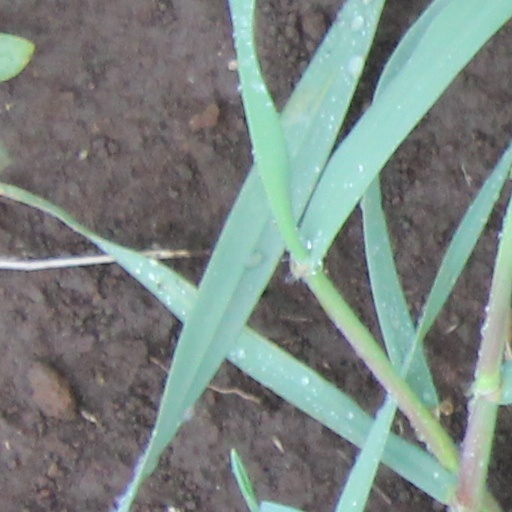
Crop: wheat